Luisa Miller

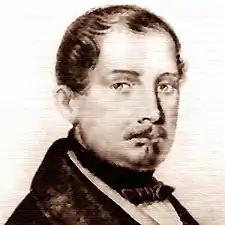
Salvadore Cammarano, librettist of the opera

Villagers come to Luisa and tell her that her father has been seen being dragged away in chains. Then Wurm arrives and confirms that Miller is to be executed. But he offers her a bargain: her father's freedom in exchange for a letter in which Luisa declares her love for Wurm and states that she has tricked Rodolfo. Initially resisting ("Tu puniscimi, O Signore" / "Punish me, o Lord"), she gives way and writes the letter at the same time being warned that she must keep up the pretense of voluntarily writing the letter and being in love with Wurm. Cursing him ("A brani, a brani, o perfido" / "O perfidious wretch"), Luisa wants only to die.